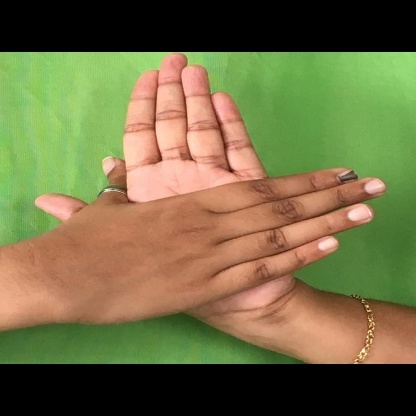
Mudra: Chakra